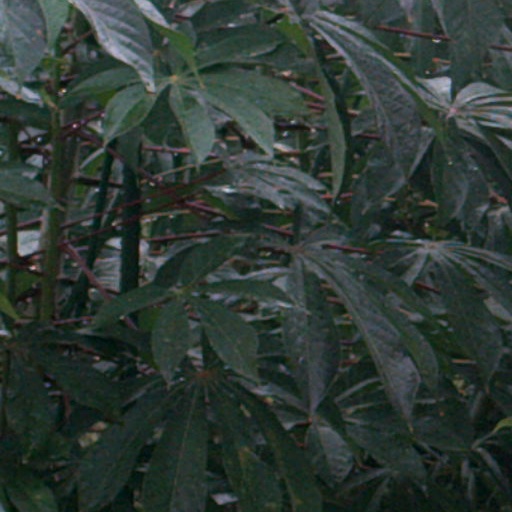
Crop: cassava